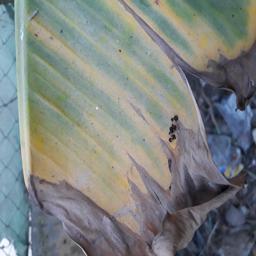
Label: POTASSIUM DEFICIENCY